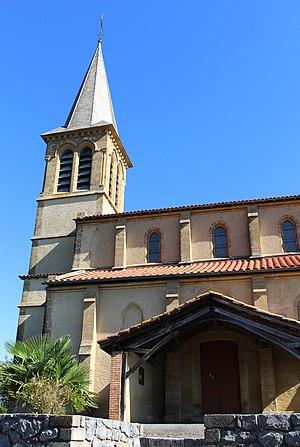
Église de l'Assomption de Larroque (Hautes-Pyrénées)
Larroque est une commune française située dans le département des Hautes-Pyrénées, en région Occitanie.
La liste des églises des Hautes-Pyrénées recense de manière exhaustive les églises situées dans le département français des Hautes-Pyrénées.